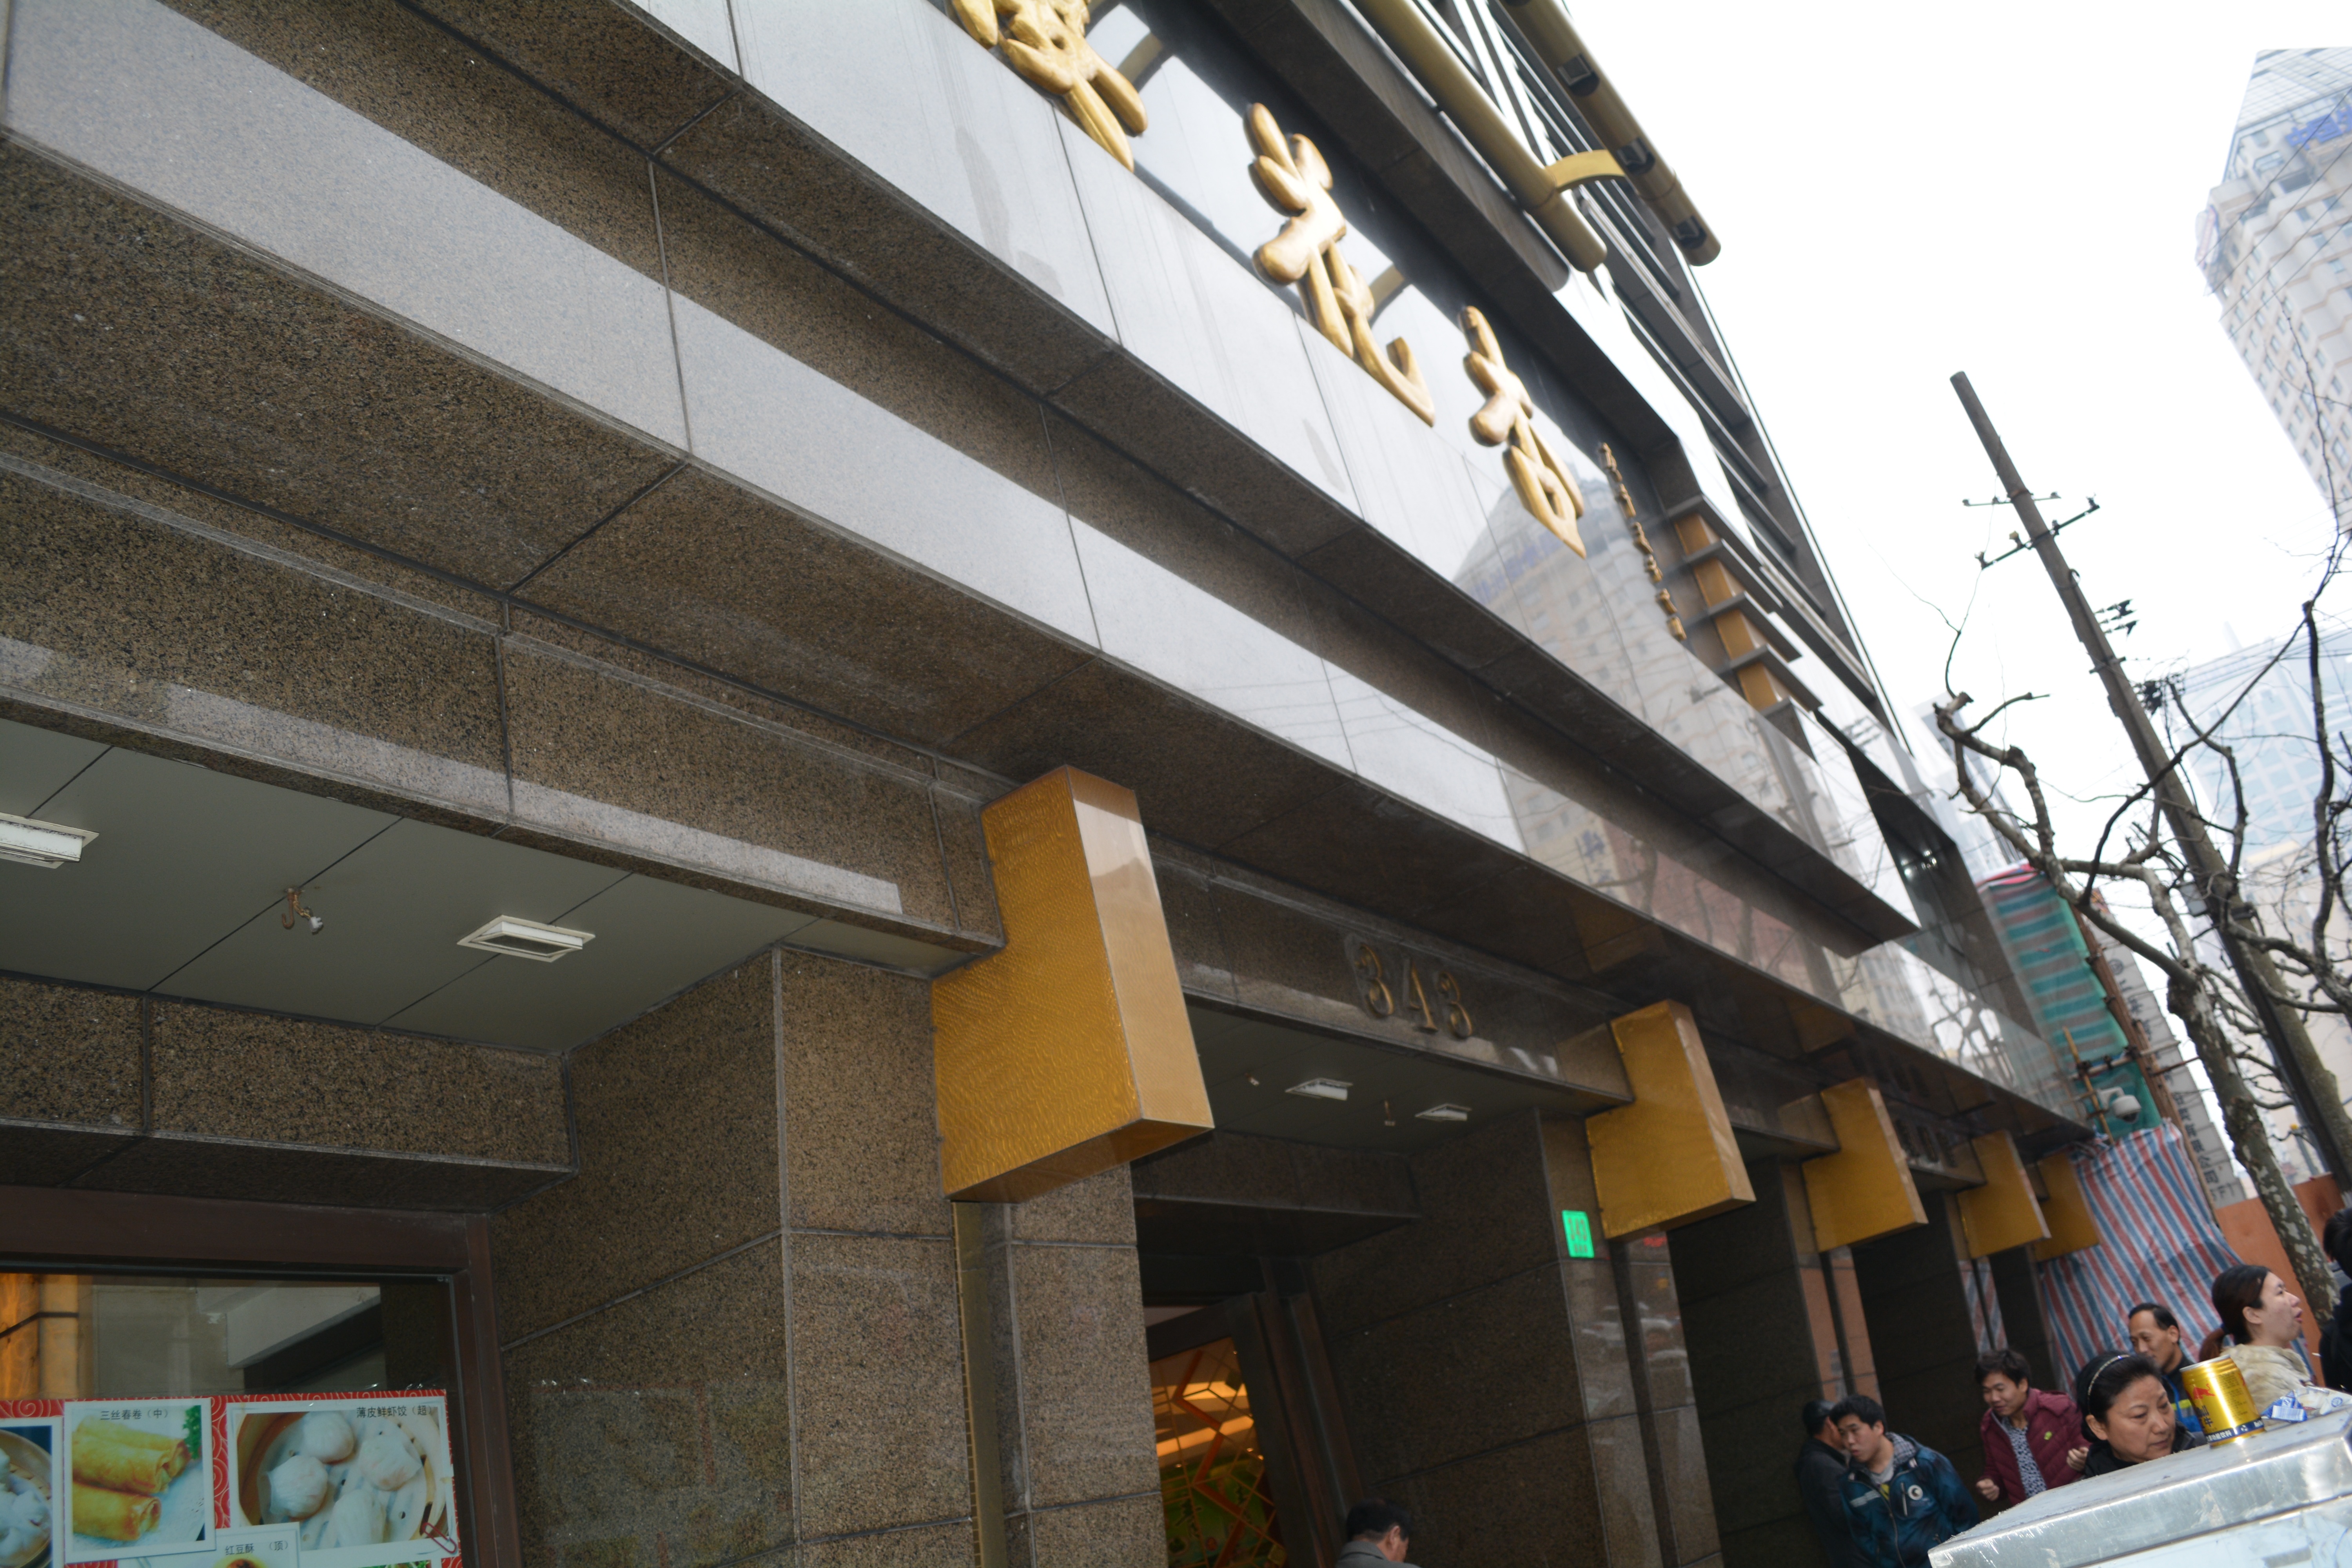
plaza, facade